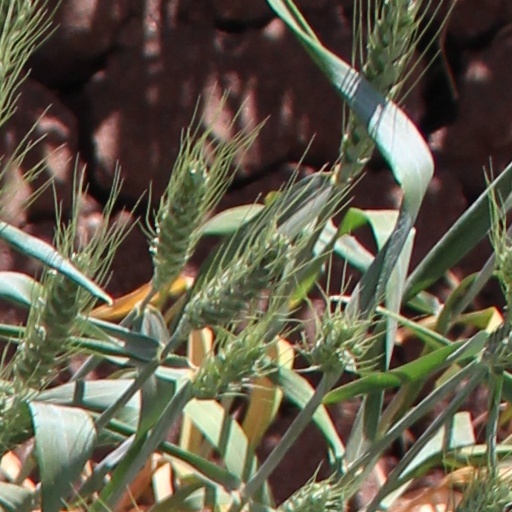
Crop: wheat